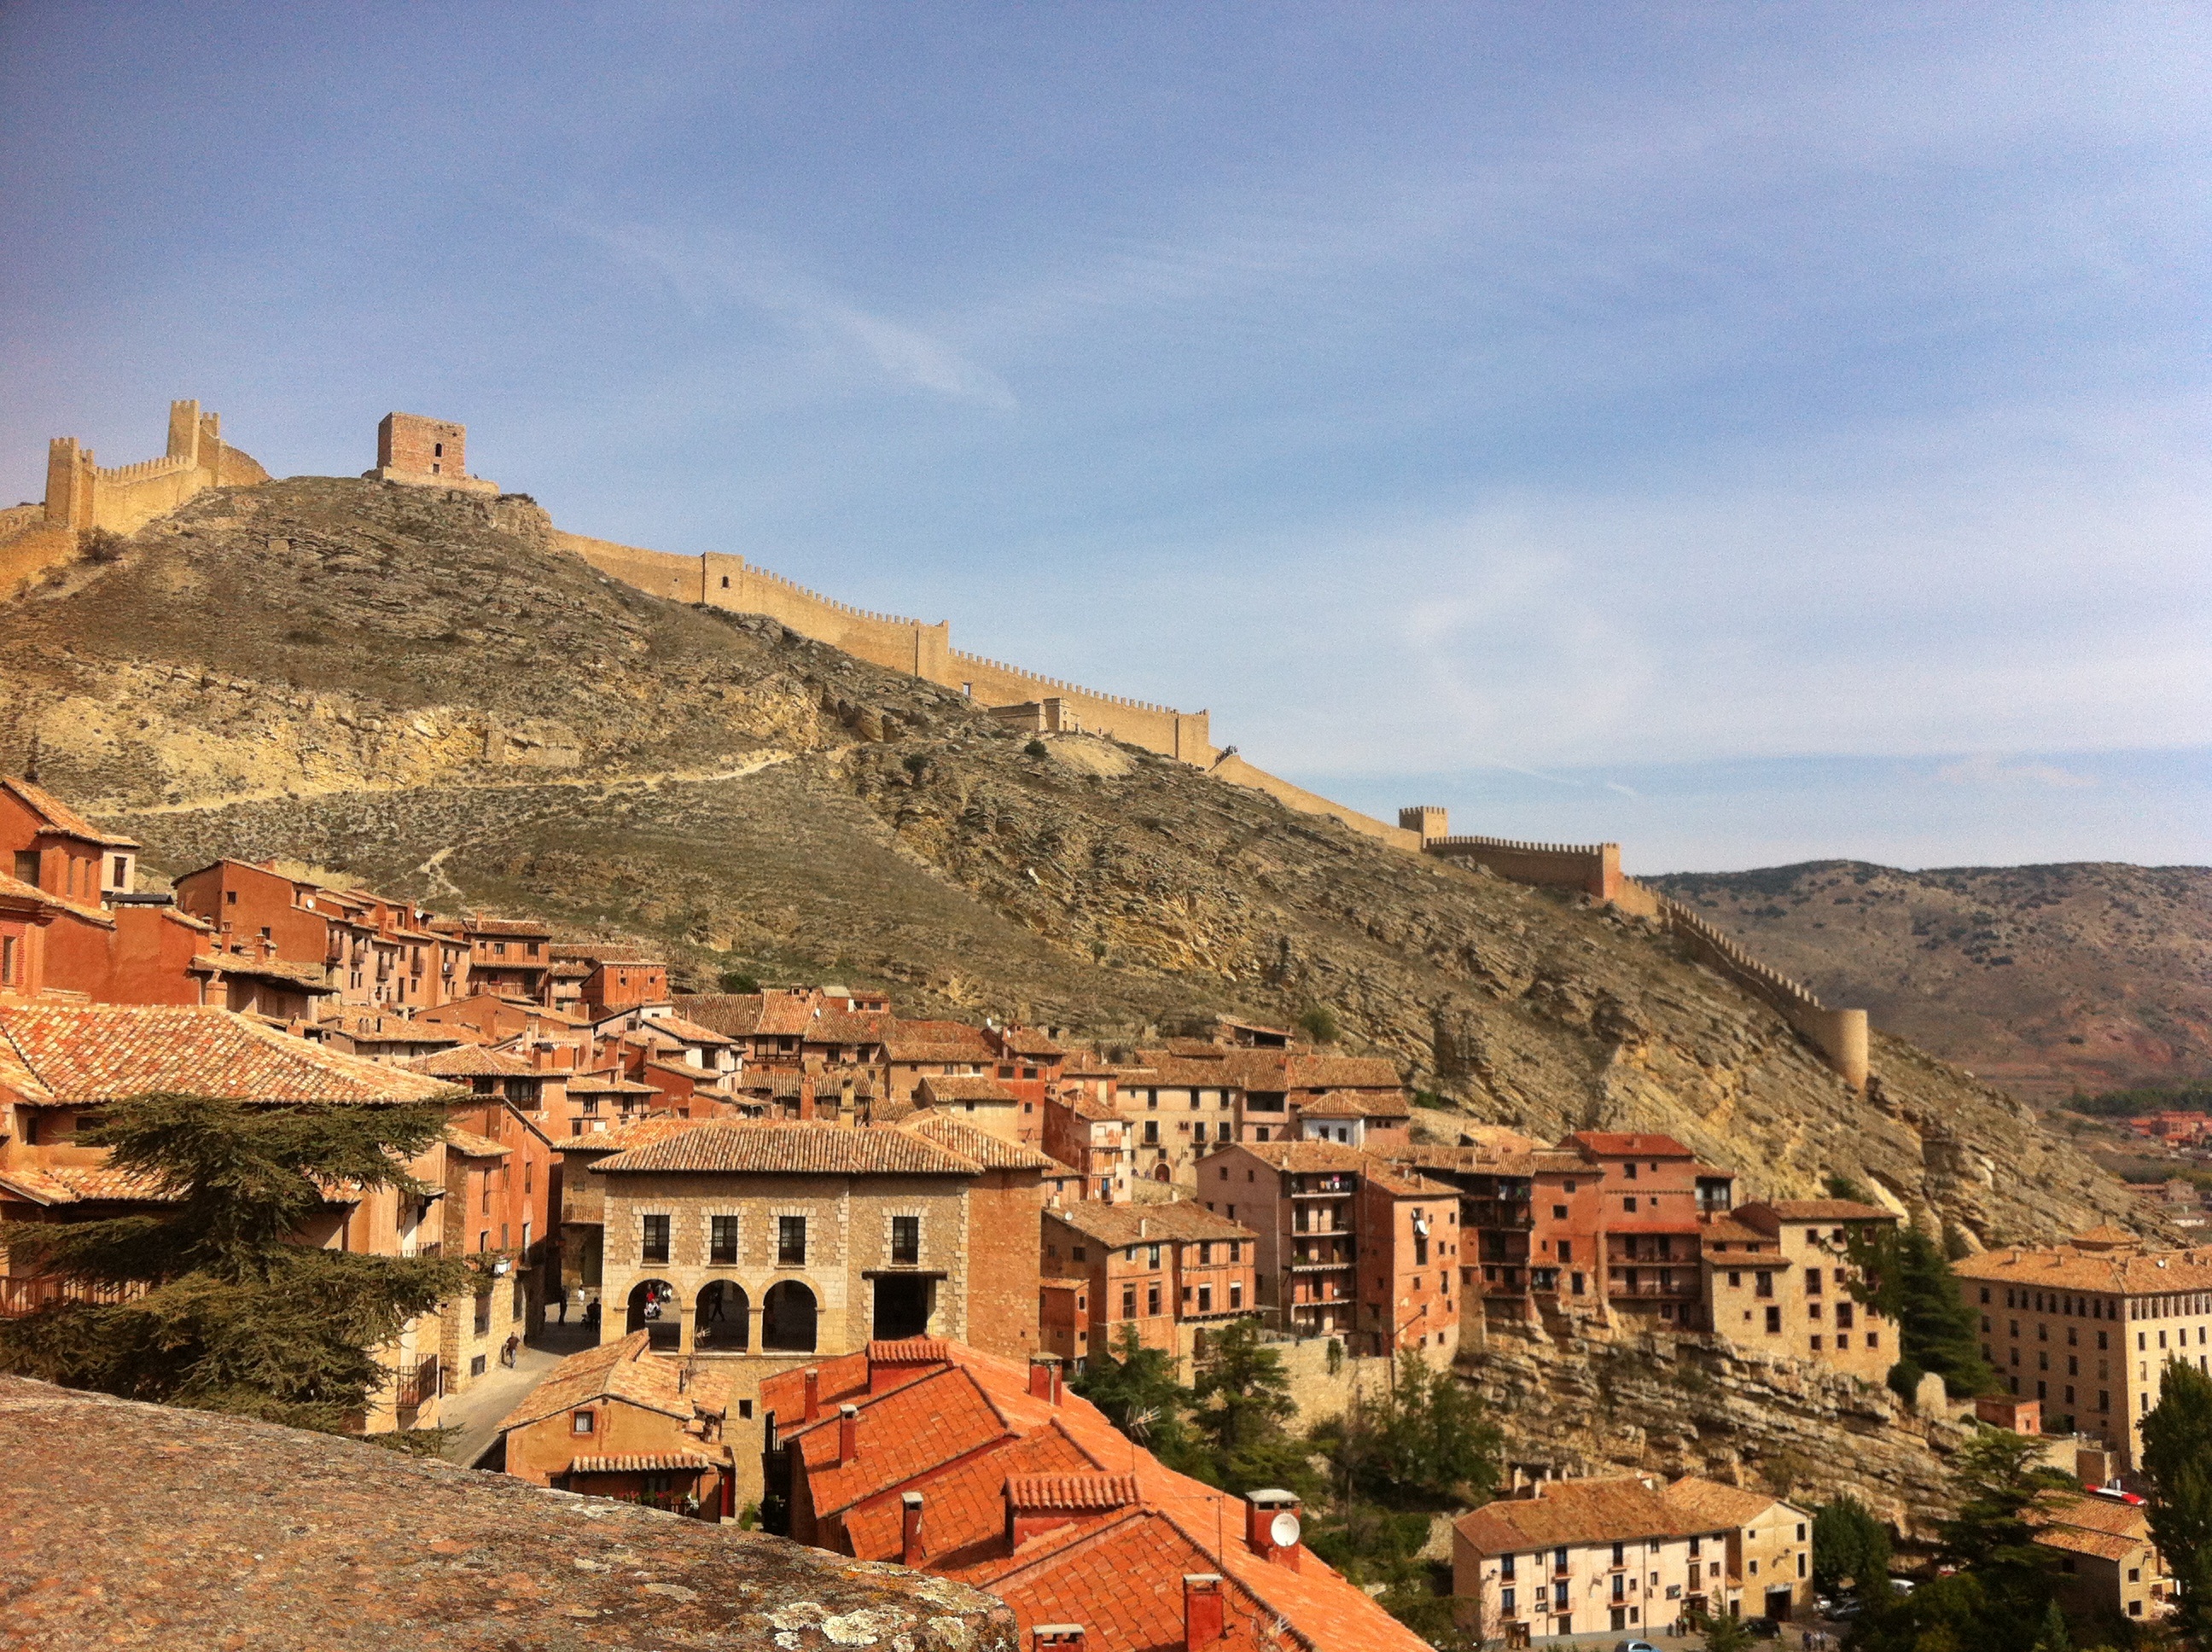
landscape, town, vacation, travel, village, fortification, tourism, lane, ruins, monastery, wadi, unesco world heritage site, medieval village, historic site, ancient history, typical street, geographical feature, human settlement